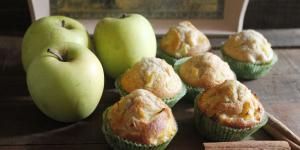
magdalenas de manzana